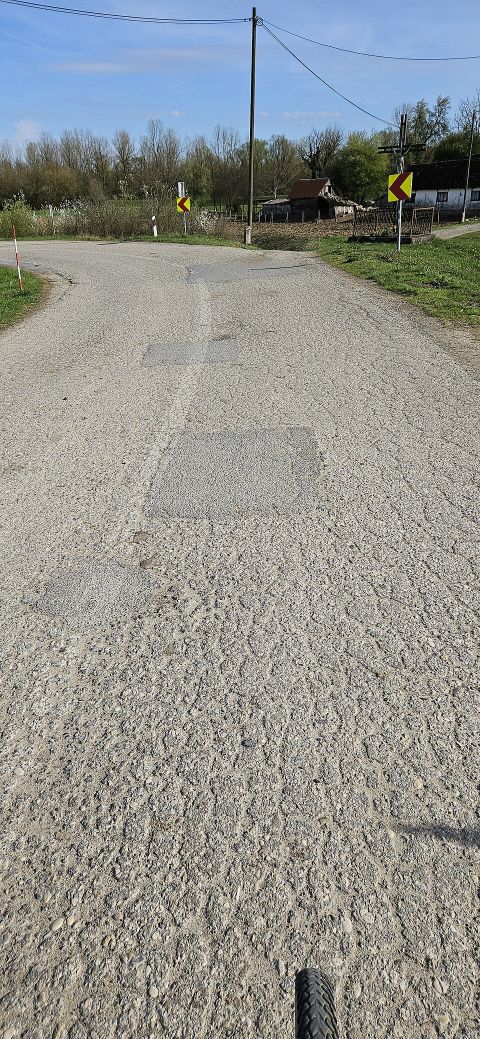
Road surface condition: dry